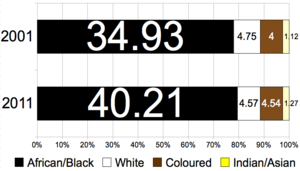
L'Afrique du Sud compte environ 56 millions d'habitants en 2016. Majoritairement urbaine avec un taux de 64,8 % en 2015, la population est inégalement répartie : la plupart des habitants résident à l'est du pays. Le Gauteng est la région la plus peuplée suivie par le KwaZulu-Natal. L'aridité explique en partie les faibles densités du Nord-Ouest.